Cleveland media outlets

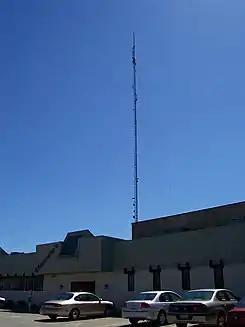
The transmitter tower for WJW in Parma.

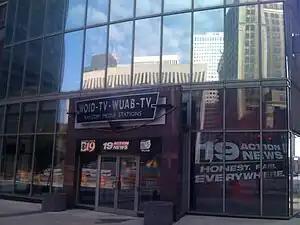
The studio facility for WOIO, WUAB and WTCL-LD/WOHZ-CD at Reserve Square in Downtown Cleveland, in use since 1995.

(*) - indicates channel is a network owned-and-operated station.